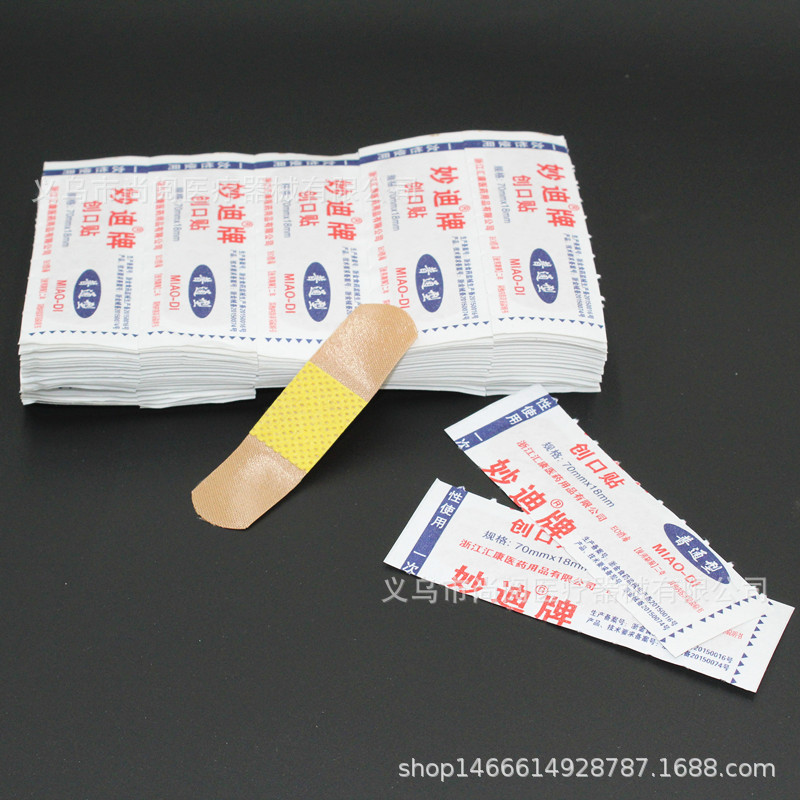
Label: trash